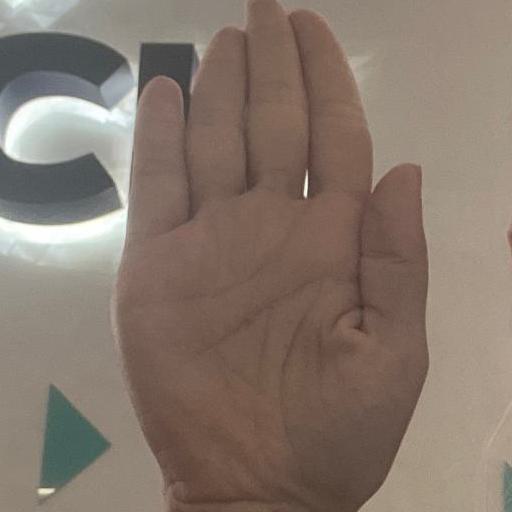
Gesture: stop